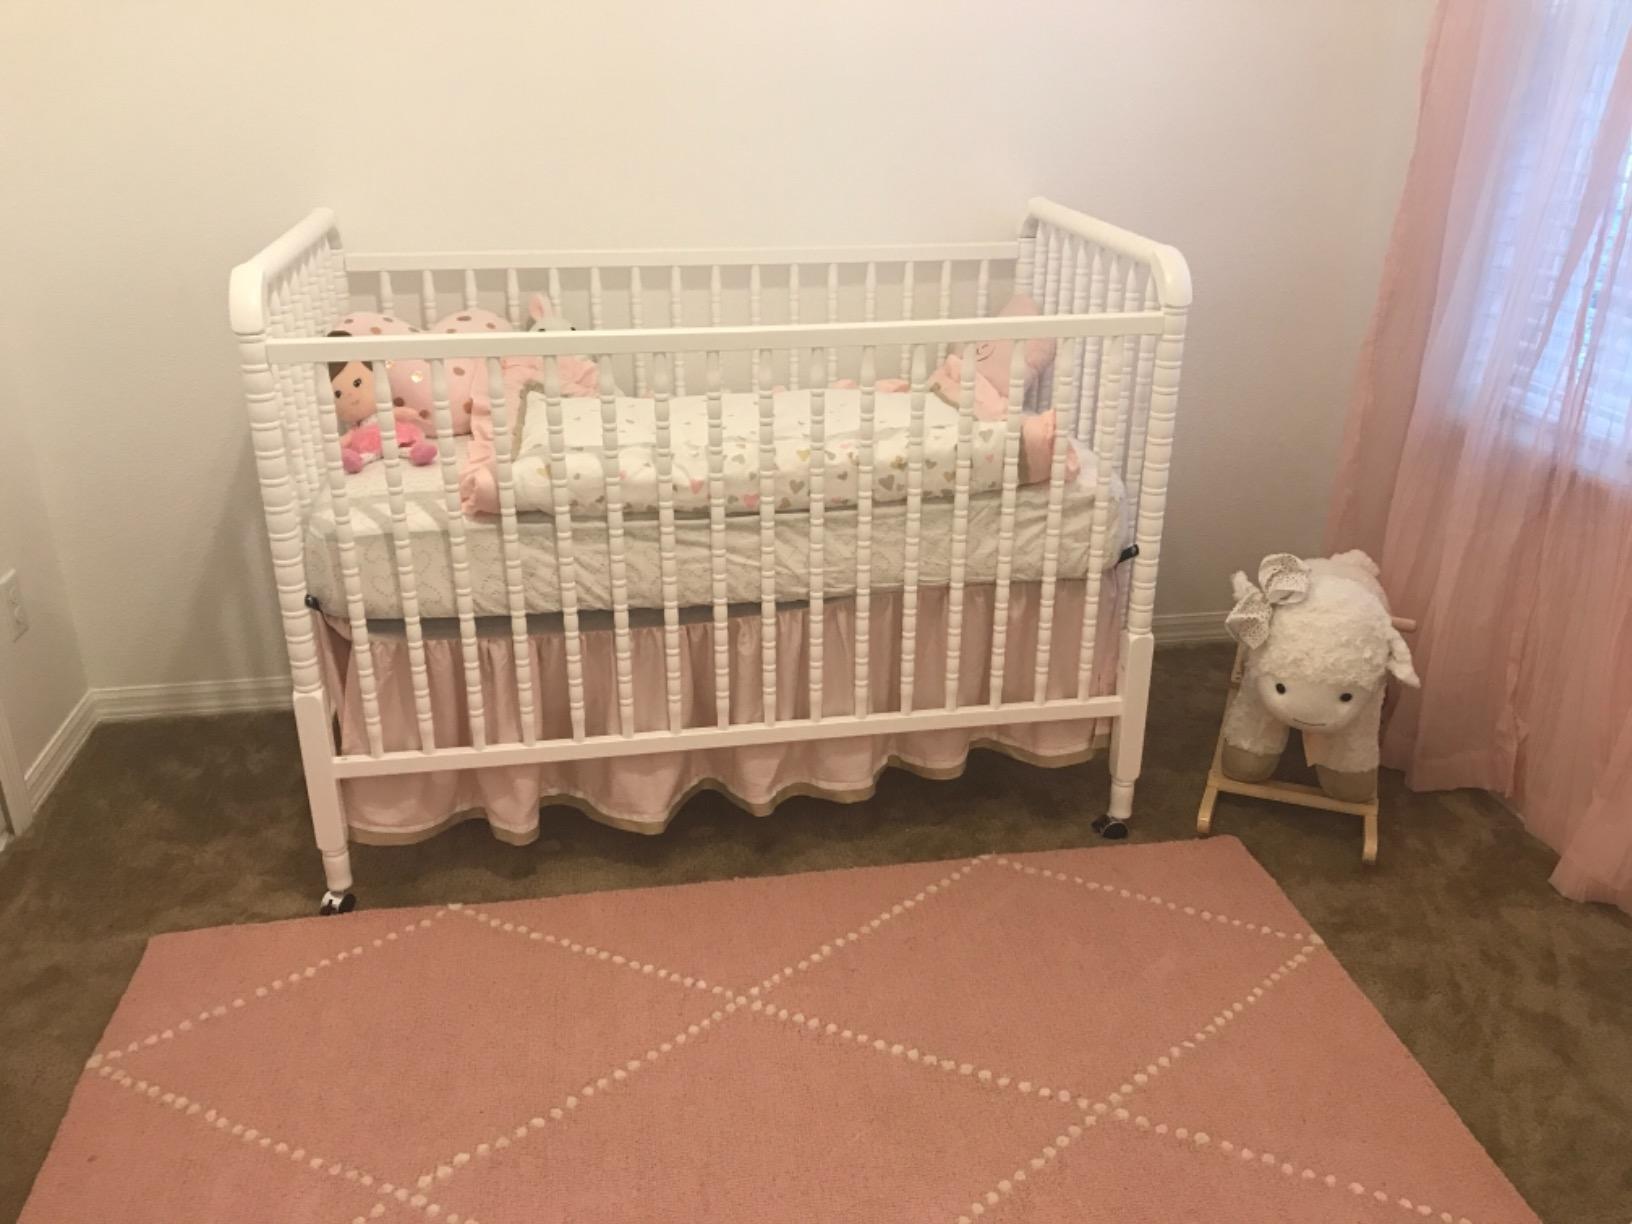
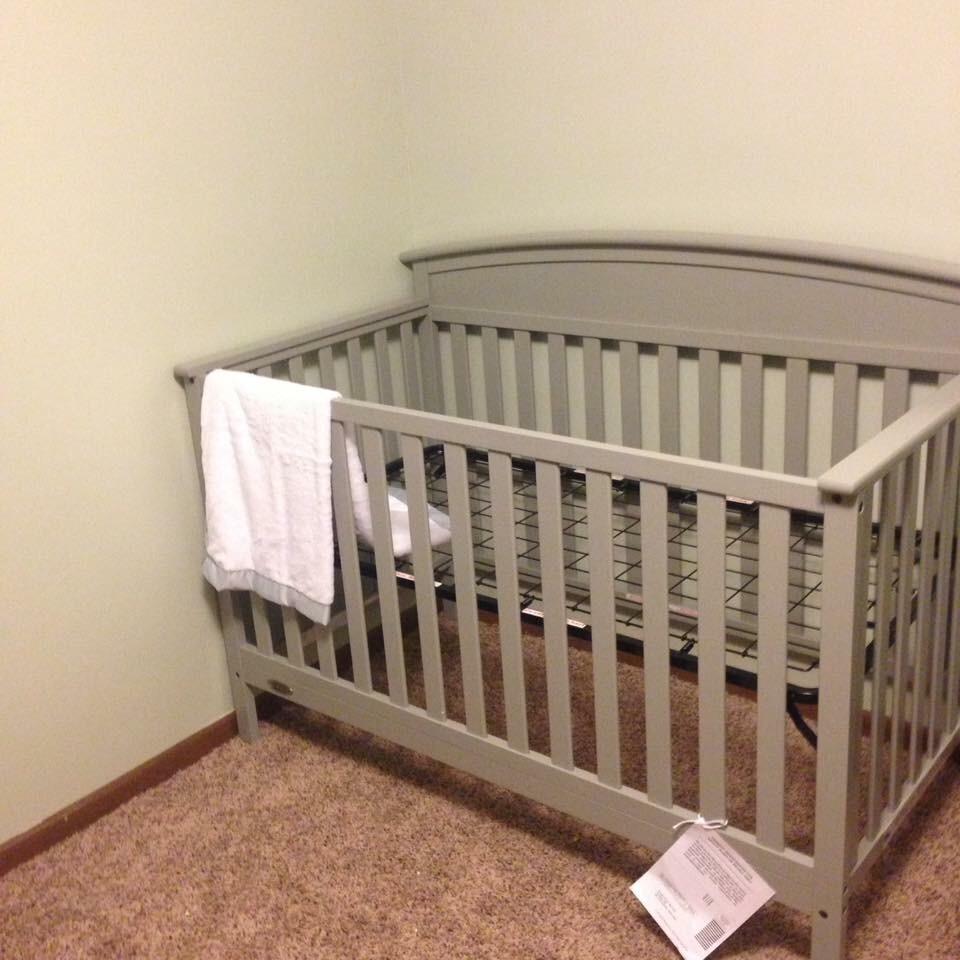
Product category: products_crib
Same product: no